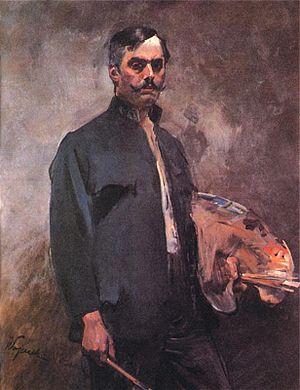
Wojciech Kossak, né le 31 décembre 1856 à Paris et mort le 29 juillet 1942 à Cracovie, est un artiste peintre polonais.